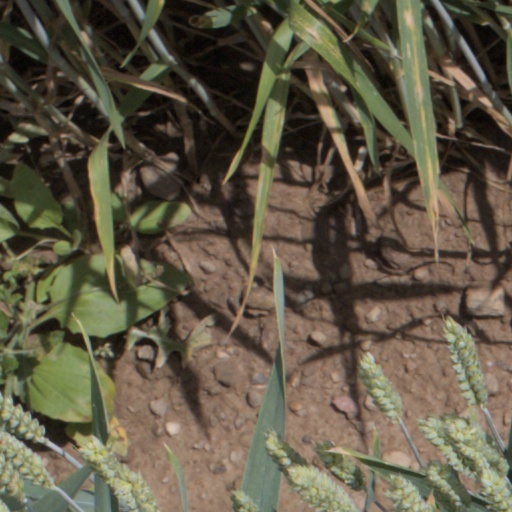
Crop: wheat